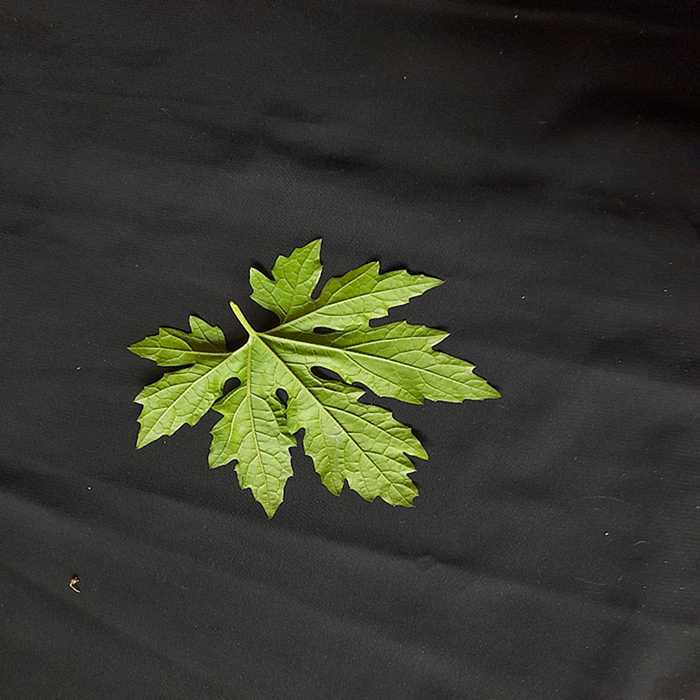
Plant: Bitter Gourd
Label: Fresh leaf